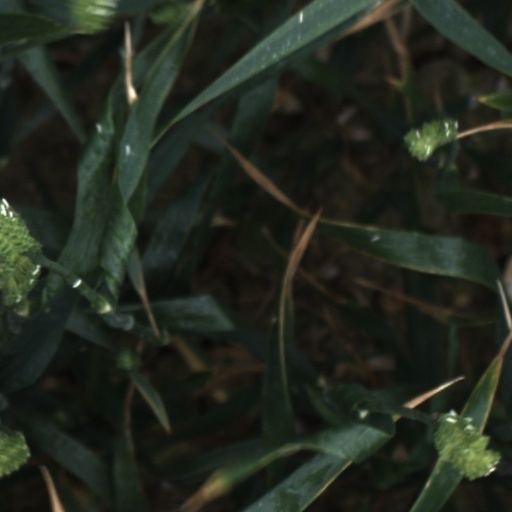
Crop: wheat